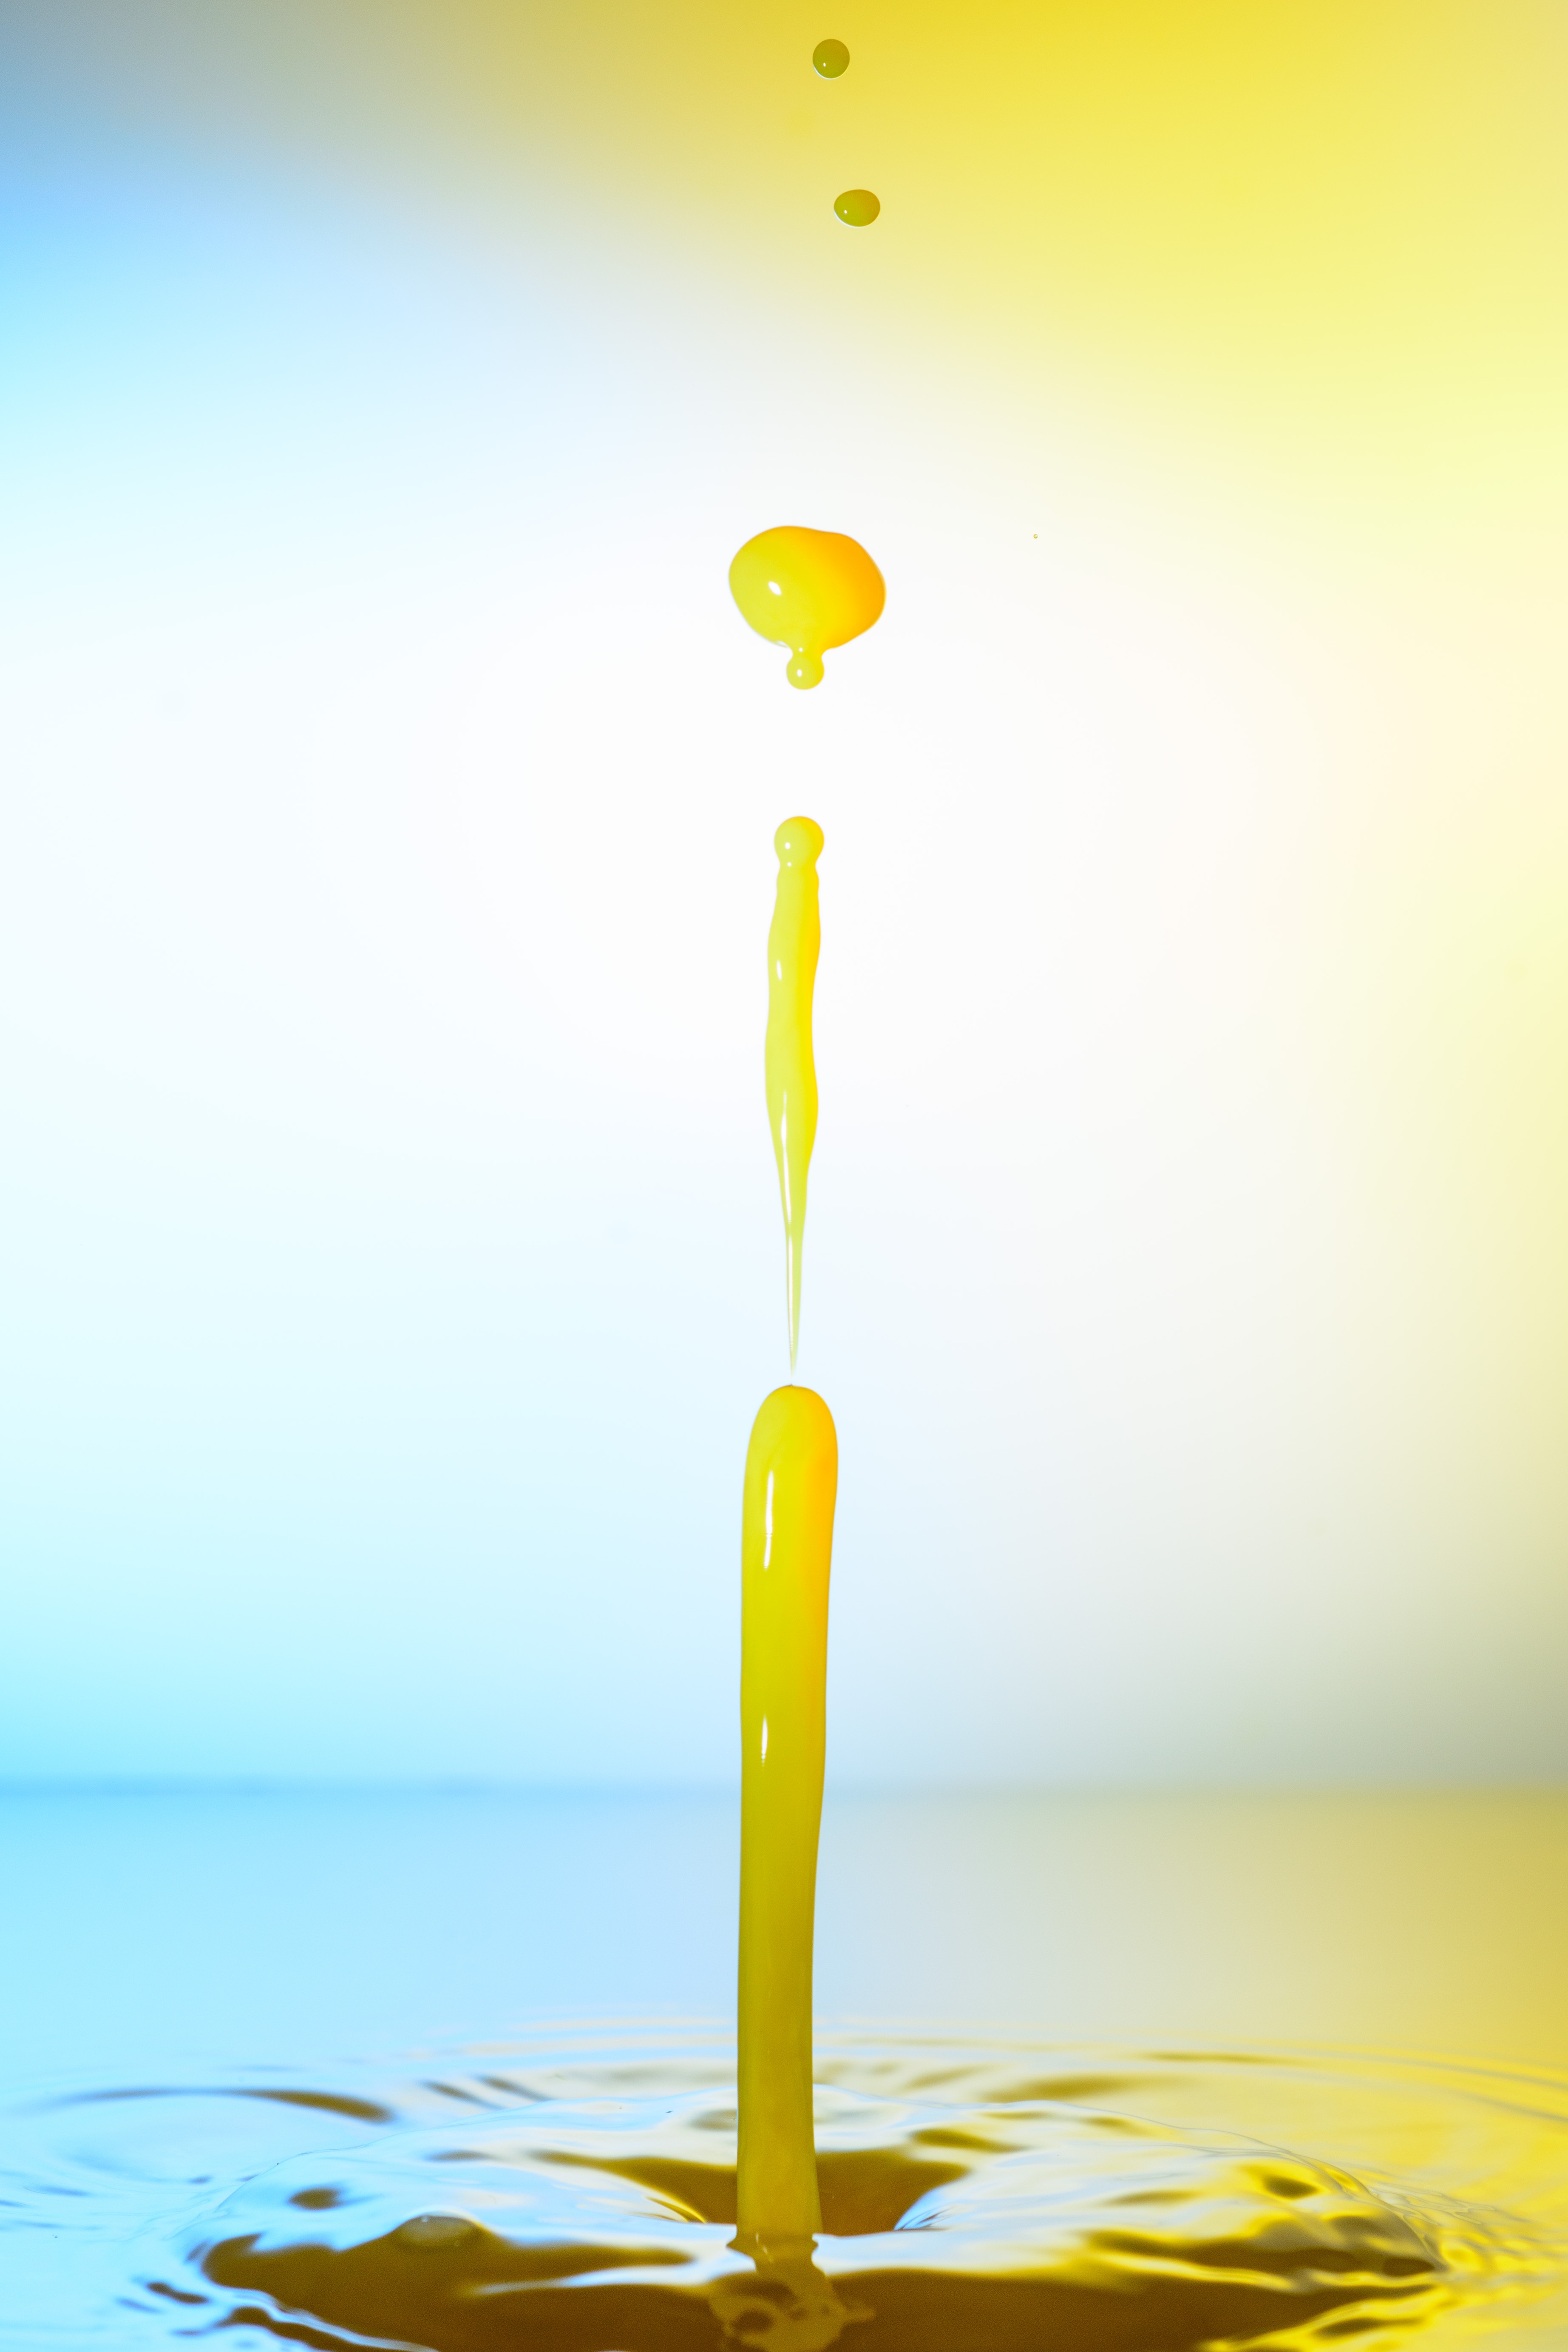
water, liquid, sunlight, morning, flower, reflection, spray, yellow, lighting, drip, illustration, drop of water, mirroring, macro photography, high speed, inject, computer wallpaper